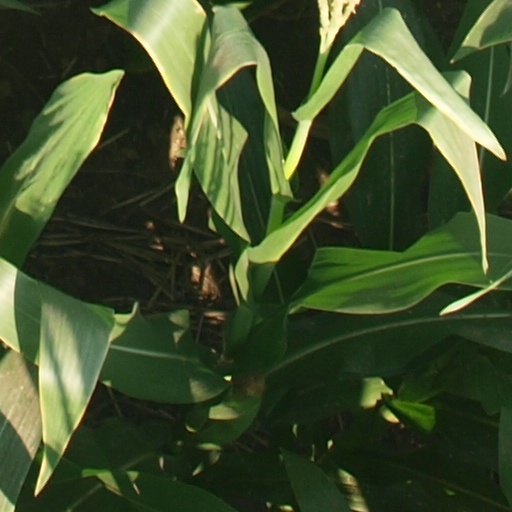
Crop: maize; corn